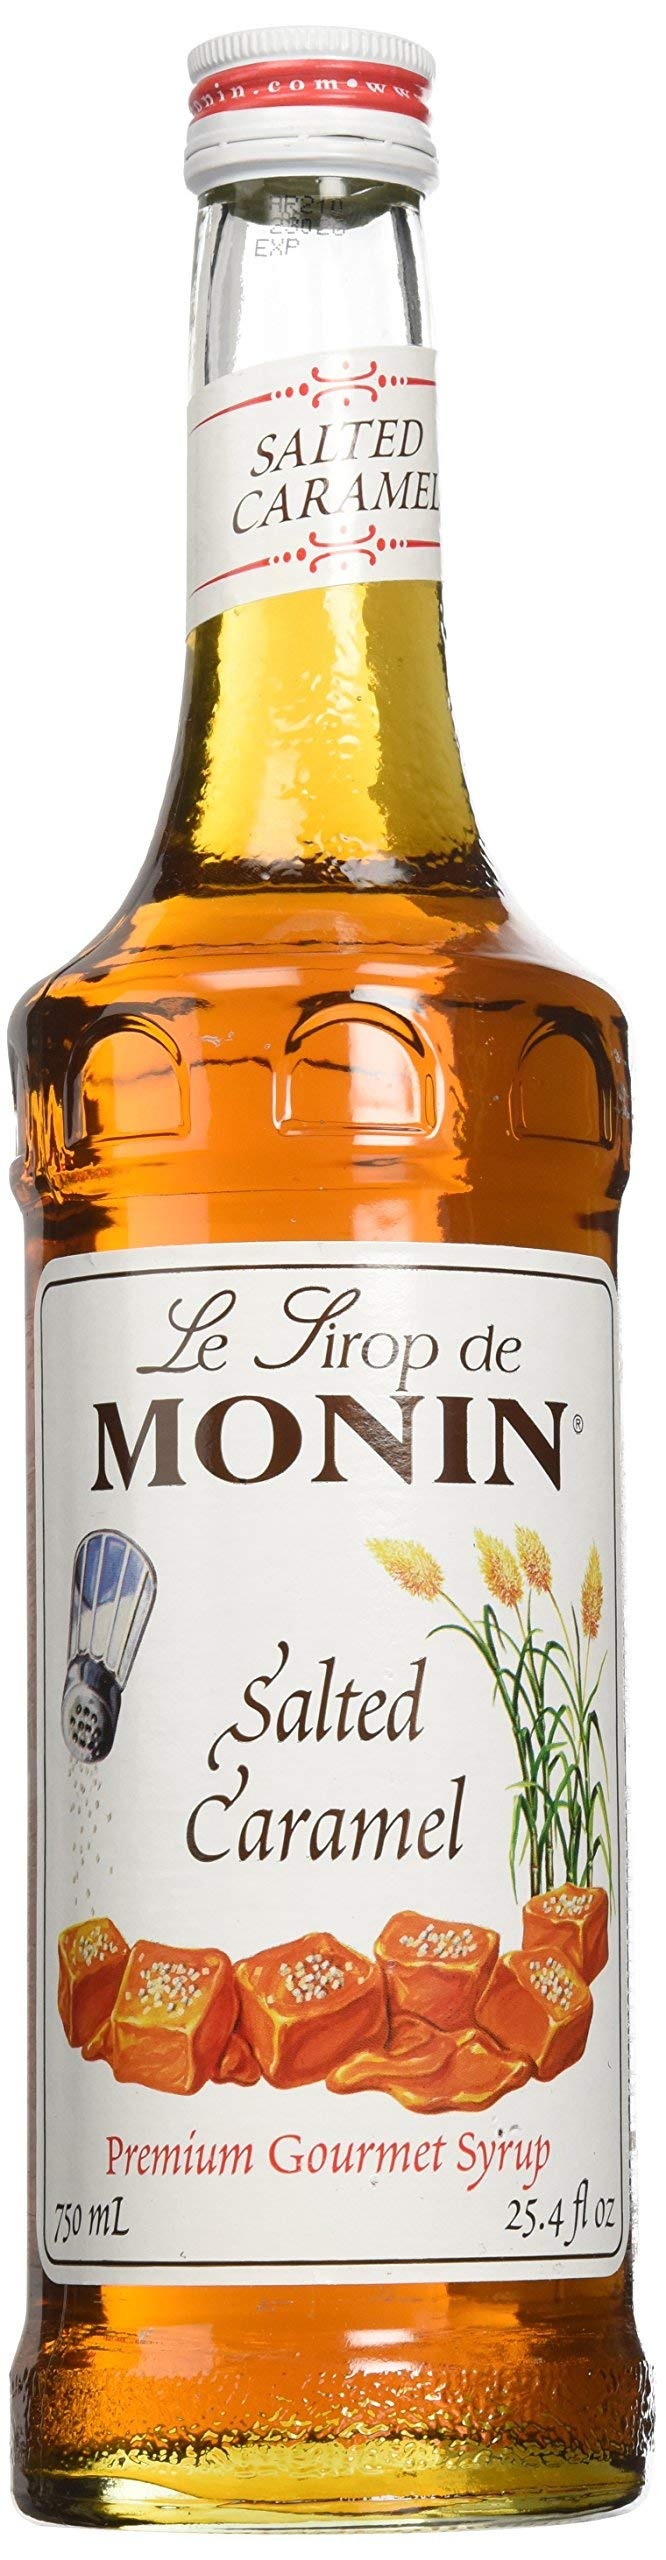
Item Name: Salted Caramel Syrup, 750 ml Glass Bottle - 3 pack
Product Description: 1
Value: 76.2
Unit: Fl Oz

Price: 16.99